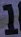
Number: 1